Sculpture

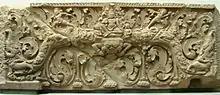
9th-century Khmer lintel

The Neoclassical style that arrived in the late 18th century gave great emphasis to sculpture. Jean-Antoine Houdon exemplifies the penetrating portrait sculpture the style could produce, and Antonio Canova's nudes the idealist aspect of the movement. The Neoclassical period was one of the great ages of public sculpture, though its "classical" prototypes were more likely to be Roman copies of Hellenistic sculptures. In sculpture, the most familiar representatives are the Italian Antonio Canova, the Englishman John Flaxman and the Dane Bertel Thorvaldsen. The European neoclassical manner also took hold in the United States, where its pinnacle occurred somewhat later and is exemplified in the sculptures of Hiram Powers.